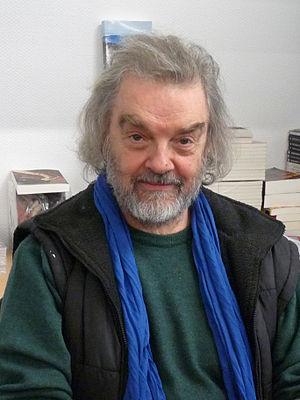
Pierre Pelot au Salon du Livre Amerigo Vespucci du Festival international de géographie de Saint-Dié-des-Vosges.
Pierre Pelot, de son vrai nom Pierre Grosdemange, né le 13 novembre 1945 à Saint-Maurice-sur-Moselle dans les Vosges, est un écrivain français. Il est extrêmement prolifique, on lui attribue près de 200 titres. Il écrit également sous les pseudonymes de Pierre Suragne et Pierre Carbonari.